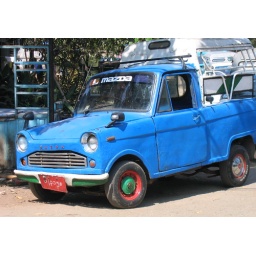
A very old Japanese pickup truck near Thirimingala Zei, a big fresh produce market in Yangon, Myanmar (Rangoon, Burma).